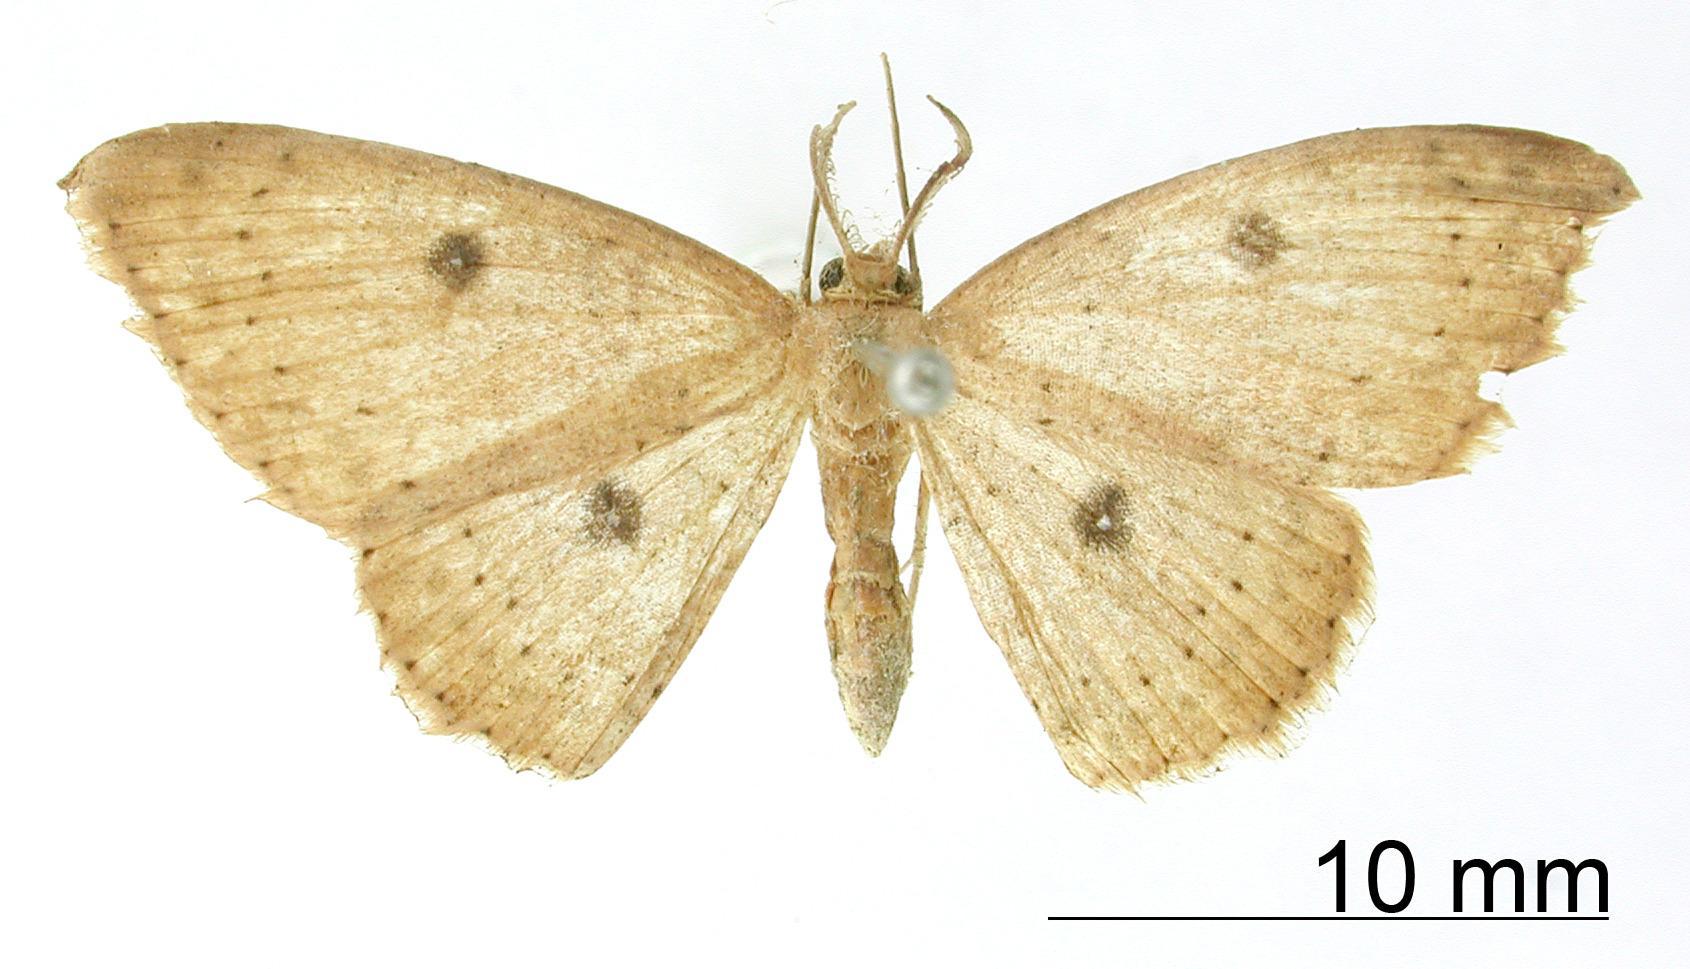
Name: Ephyra aguzata
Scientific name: Ephyra aguzata Dognin, 1893
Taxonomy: Animalia, Arthropoda, Insecta, Lepidoptera, Geometridae, Sterrhinae
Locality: Environs de Loja, Loja, Ecuador
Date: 1891